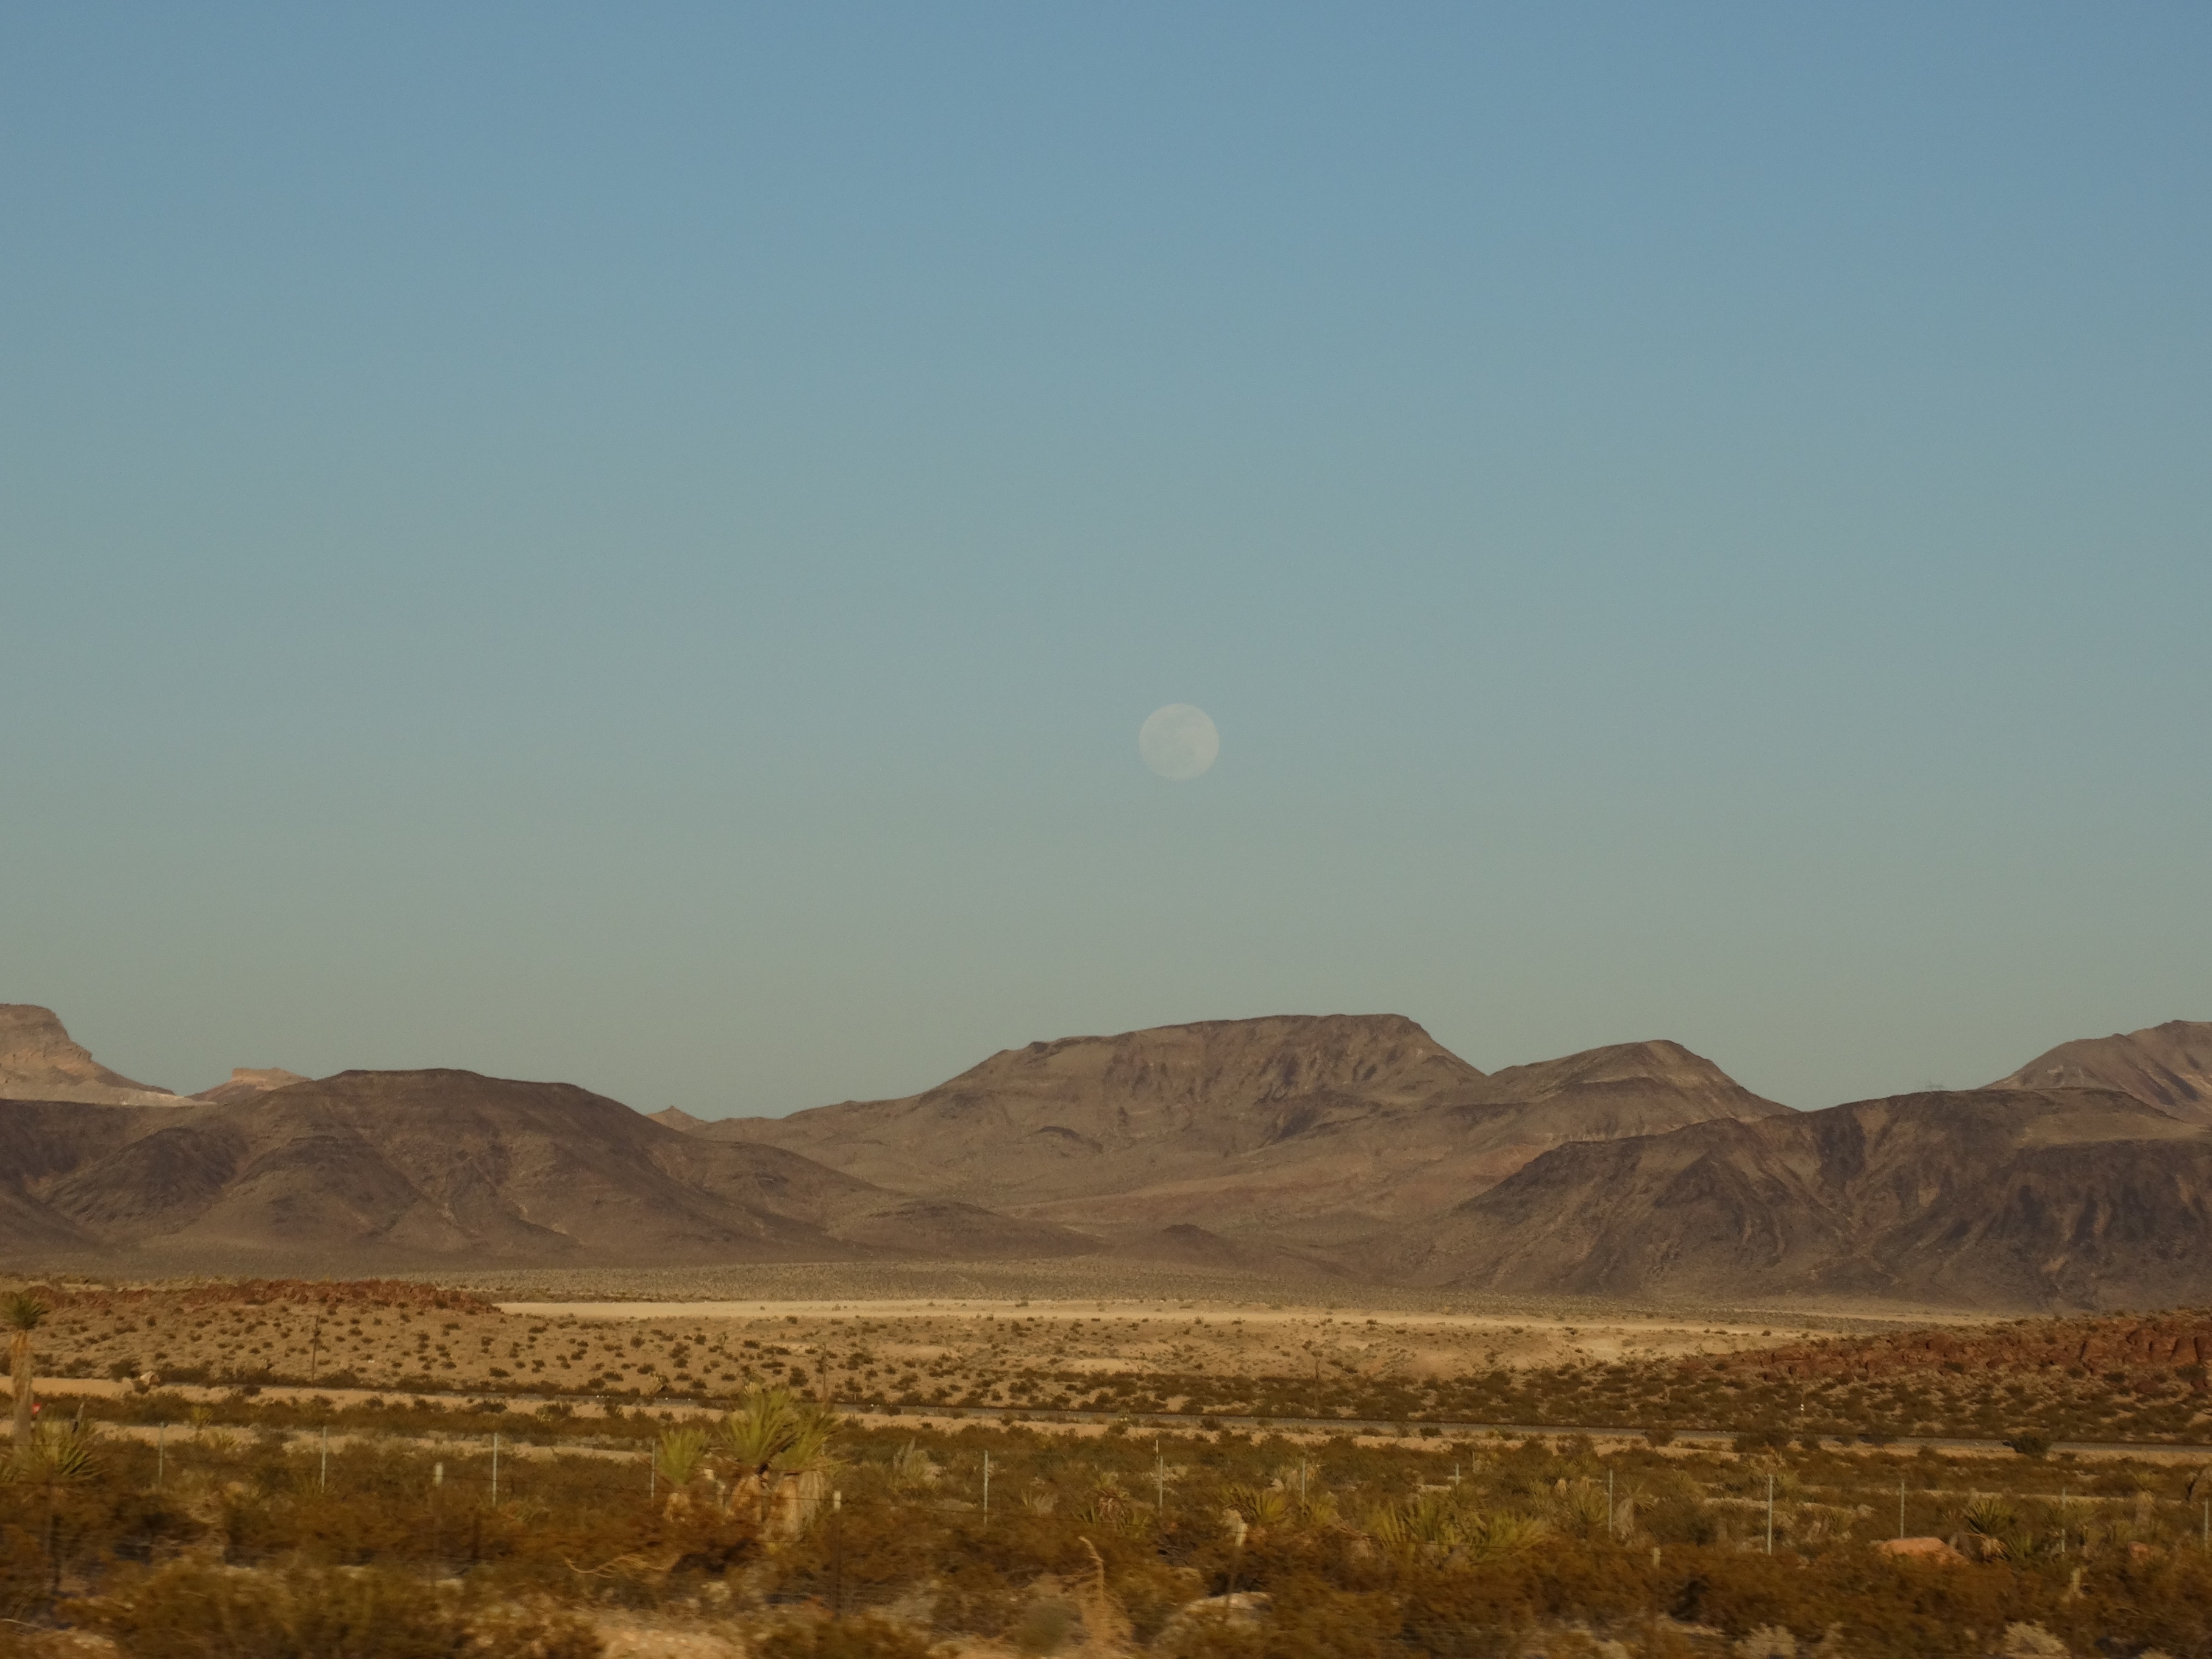
landscape, rock, horizon, wilderness, mountain, prairie, hill, desert, valley, usa, savanna, plain, grassland, badlands, plateau, las, vegas, nevada, ecosystem, sahara, wadi, steppe, las vegas, landform, natural environment, geographical feature, atmospheric phenomenon, aeolian landform, mountainous landforms